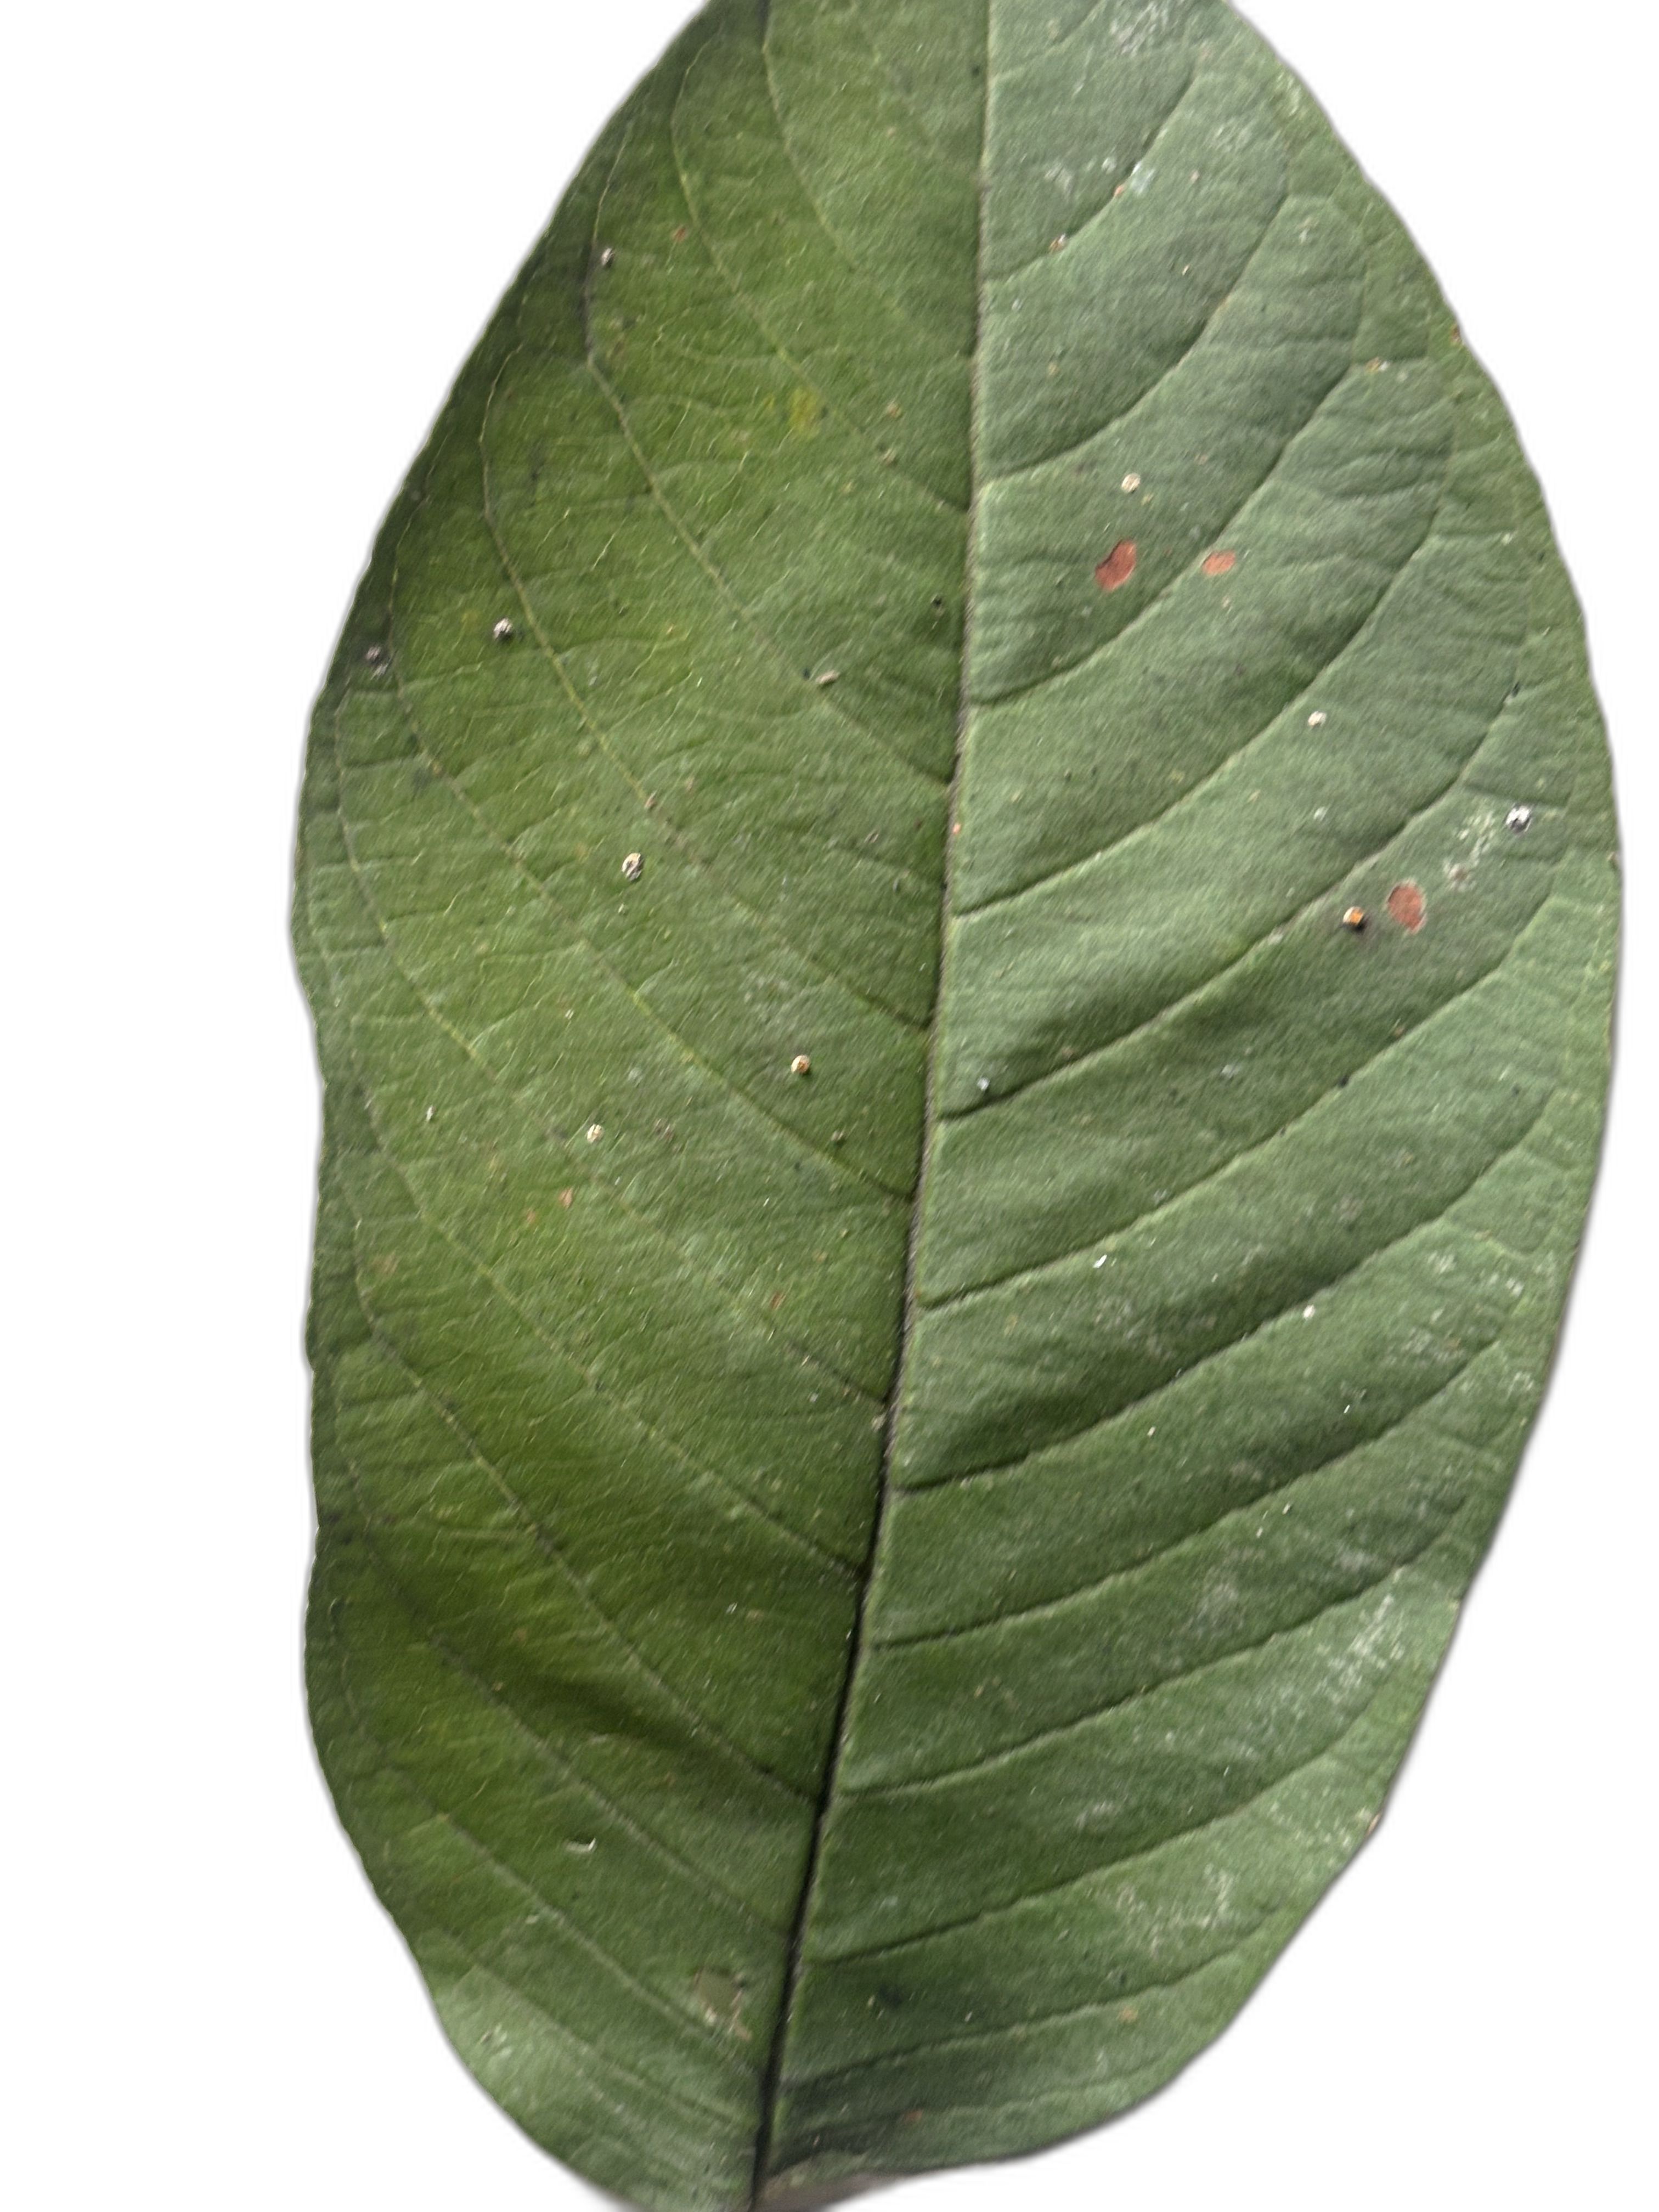
Plant part: leaf
Disease: Dot